The Animator's Survival Kit

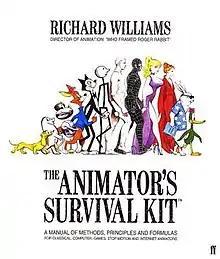
Original edition cover

The Animator's Survival Kit: A Manual of Methods, Principles, and Formulas for Classical, Computer, Games, Stop Motion, and Internet Animators, or simply The Animator's Survival Kit is an instructional book by animator and director Richard Williams. The book includes techniques, advice, tips, tricks, and general information on the history of animation.